Georg-Peter Eder

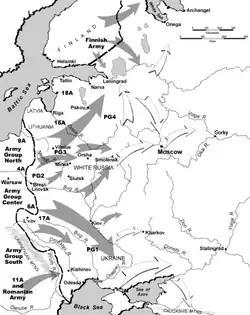
A map of Eastern Europe depicting the movement of military units and formations.

II. "Gruppe" of JG 51 was withdrawn from the Channel Front in early June 1941 and ordered to Dortmund where the unit was reequipped with the Bf 109 F series. On 10 June, II. "Gruppe" began transferring east and was located at Siedlce. On 22 June, German forces launched Operation Barbarossa, the German invasion of the Soviet Union. JG 51, under the command of "Oberstleutnant" Werner Mölders, was subordinated to II. "Fliegerkorps" (2nd Air Corps), which as part of "Luftflotte" 2 (Air Fleet 2). JG 51 area of operation during Operation Barbarossa was over the right flank of Army Group Center in the combat area of the 2nd Panzer Group as well as the 4th Army.